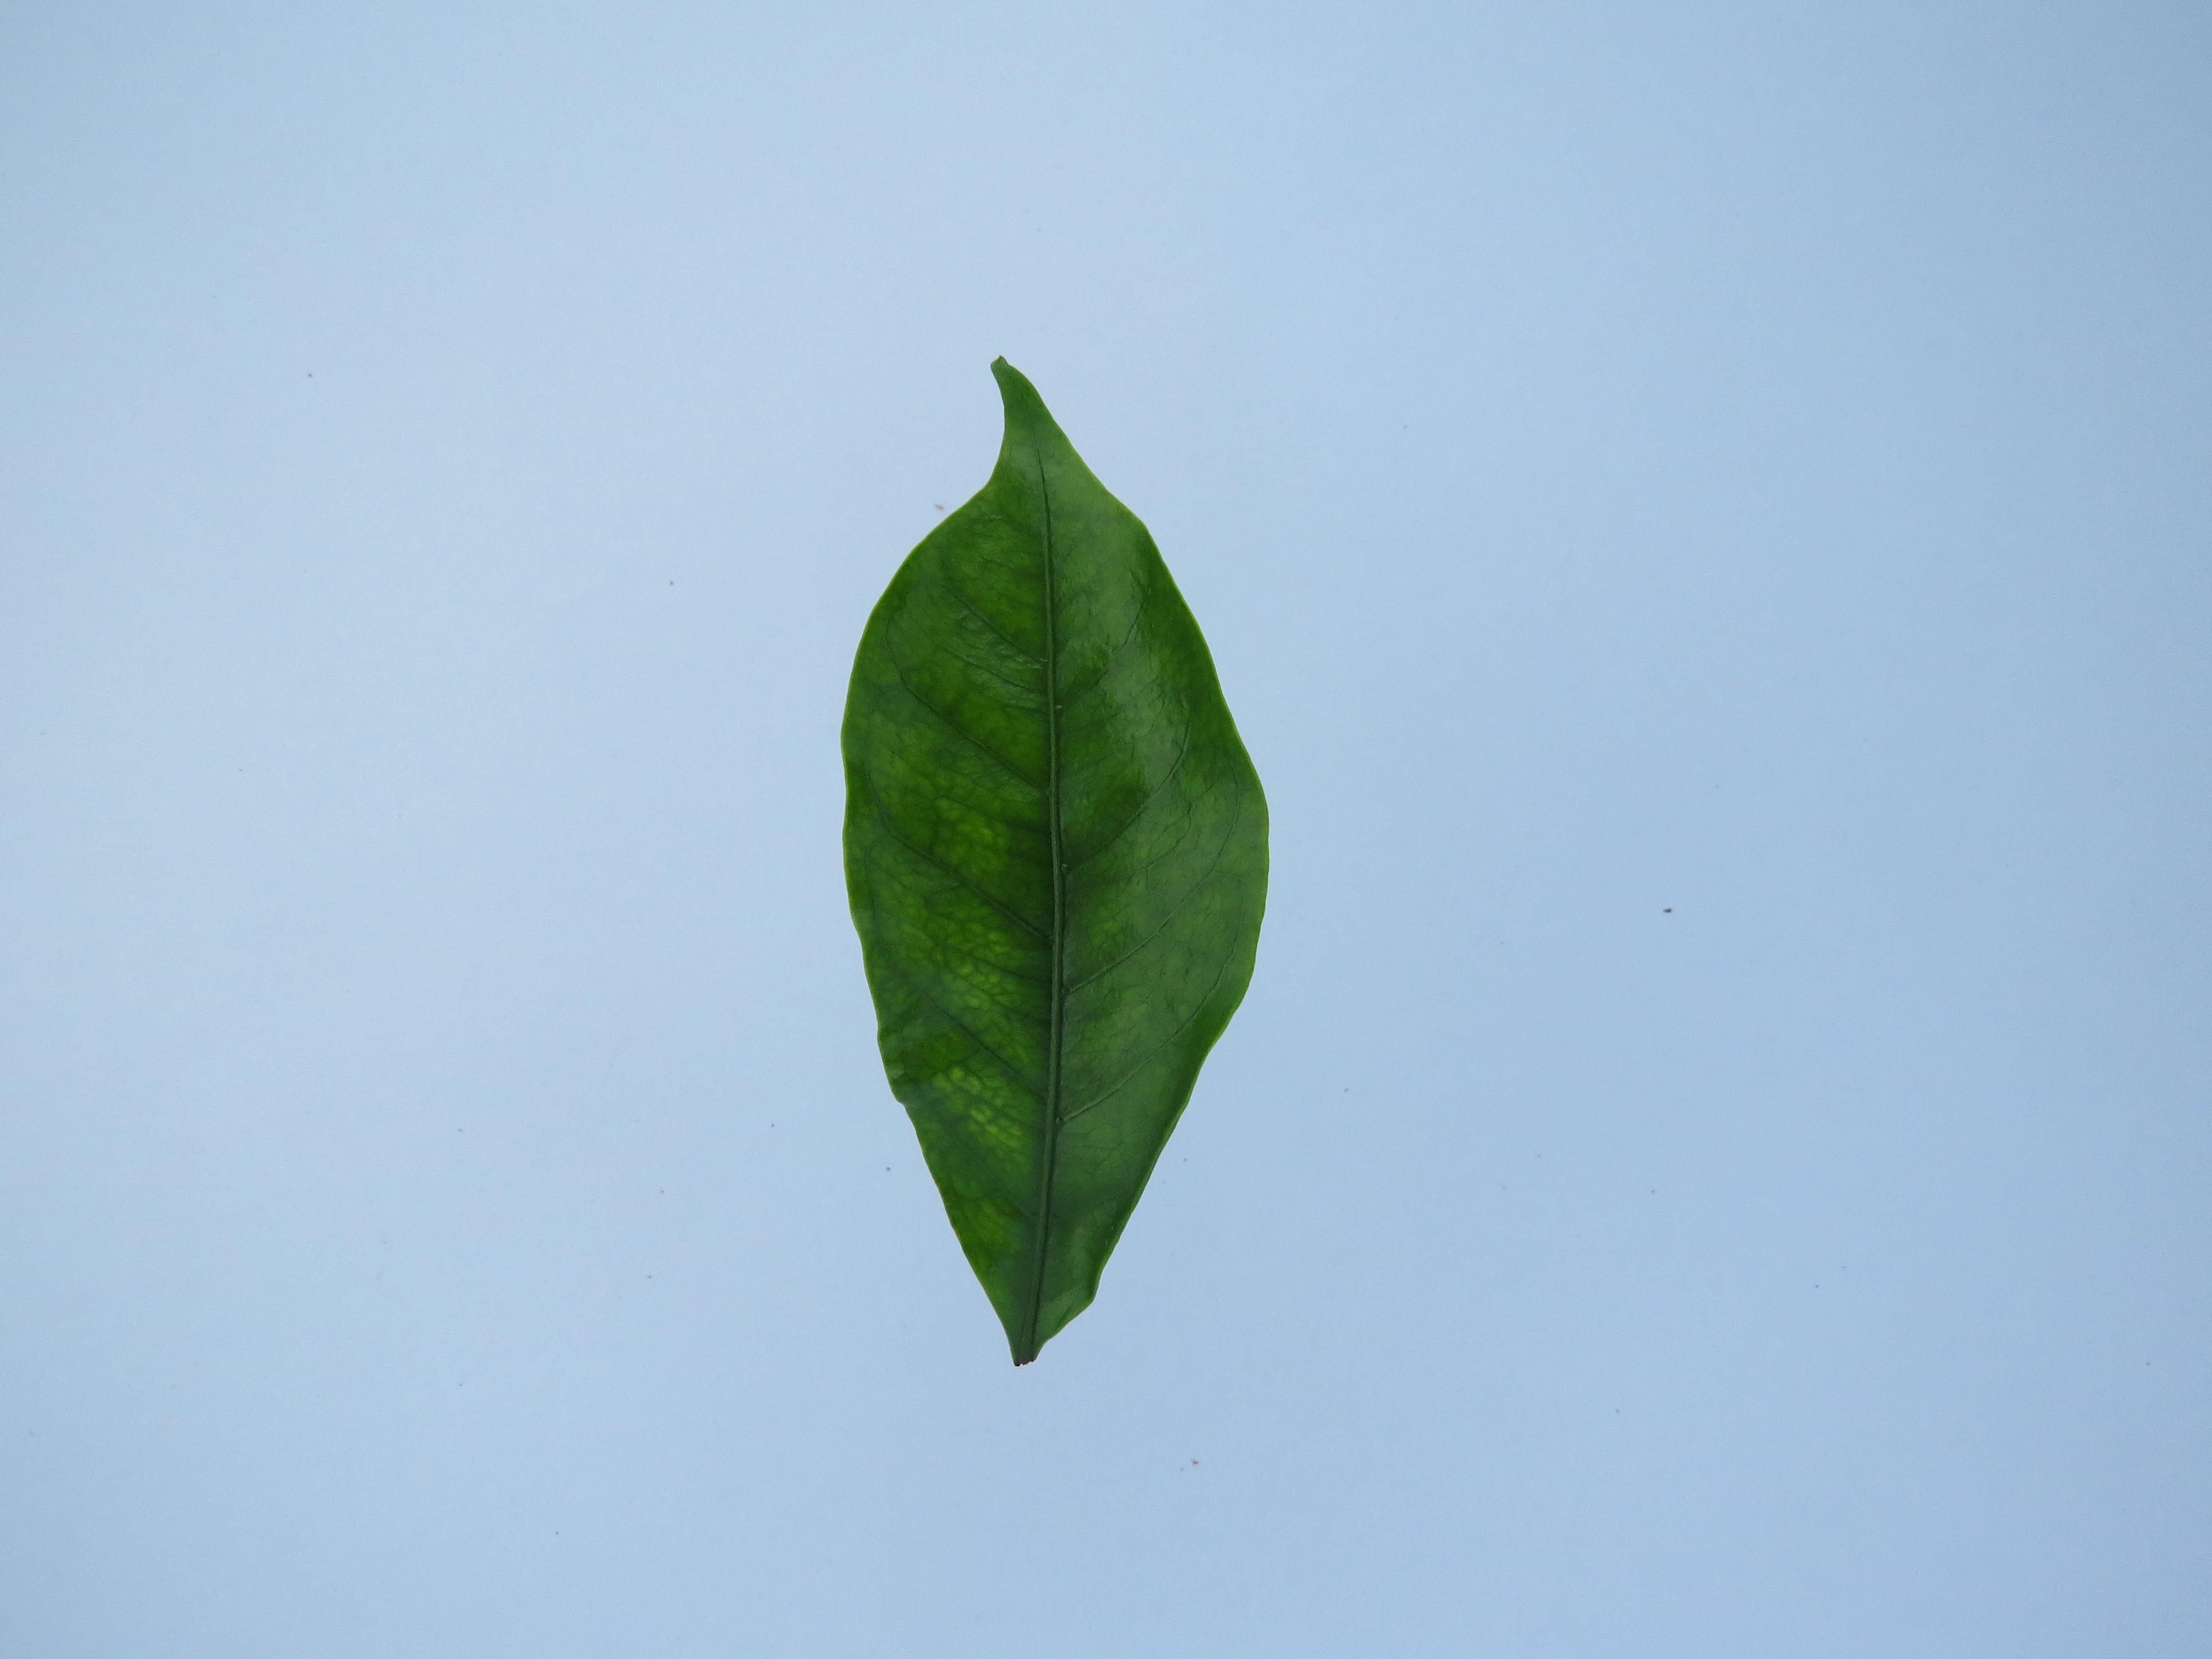
Label: iron-Fe